Madrasa

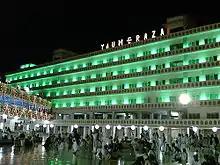
Madrasa e Faizan e Madina in Karachi, Pakistan

Ottoman architecture evolved out of its Anatolian Seljuk predecessors into a particular style. In the classical Ottoman period (15th-16th centuries), the typical form of the madrasa had become a large courtyard surrounded by an arched gallery covered by a series of domes, similar to the "sahn" (courtyard) of imperial mosques. Madrasas were generally limited to a main ground floor, and were often built as auxiliary buildings to a central mosque which anchored a "külliye" or charitable complex. This marked a certain departure from other madrasa styles as it emphasized the feeling of space for its own sake instead of focusing on the practical function of housing as many students as possible within a small area. This is evident in the "külliye" complex of Mehmet II Fatih, which included 16 madrasa buildings arranged symmetrically around the Fatih Mosque. The Süleymaniye complex, often considered the apogee of Ottoman architecture, included four madrasas as part of a vast and carefully designed architectural ensemble at the top of one of Istanbul's highest hills.